Cees van Dongen

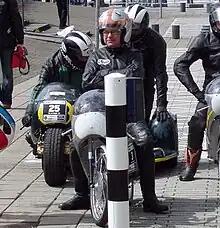
van Dongen at the Bavaria City Races in 2005.

Cees van Dongen (1 February 1932 – 23 December 2011) was a Grand Prix motorcycle road racer from the Netherlands. He competed in the Grand Prix motorcycle racing world championships from 1969 to 1981.